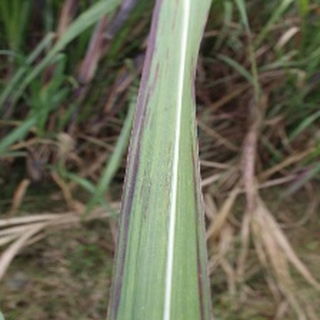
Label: sugarcane_bacterial_blight